Jim Palmer

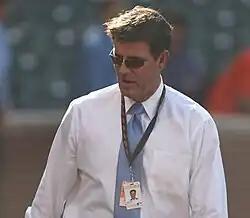
Palmer at Camden Yards in 2009

During the late 1970s and 1980s, Palmer was a spokesman and underwear model for Jockey brand men's briefs. He appeared in the company's national print and television advertisements as well as on billboards at Times Square in New York City and other major cities. He donated all proceeds from the sale of his underwear poster to the Cystic Fibrosis Foundation.